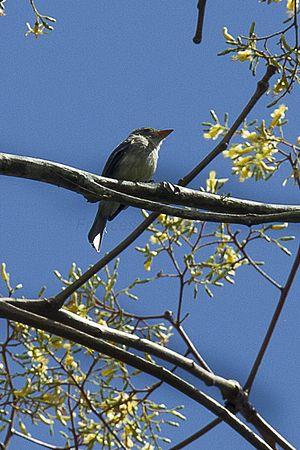
Le Moucherolle de Puna, également appelé Moucherolle de Tumbes, est une espèce de passereau placée dans la famille des Tyrannidae.